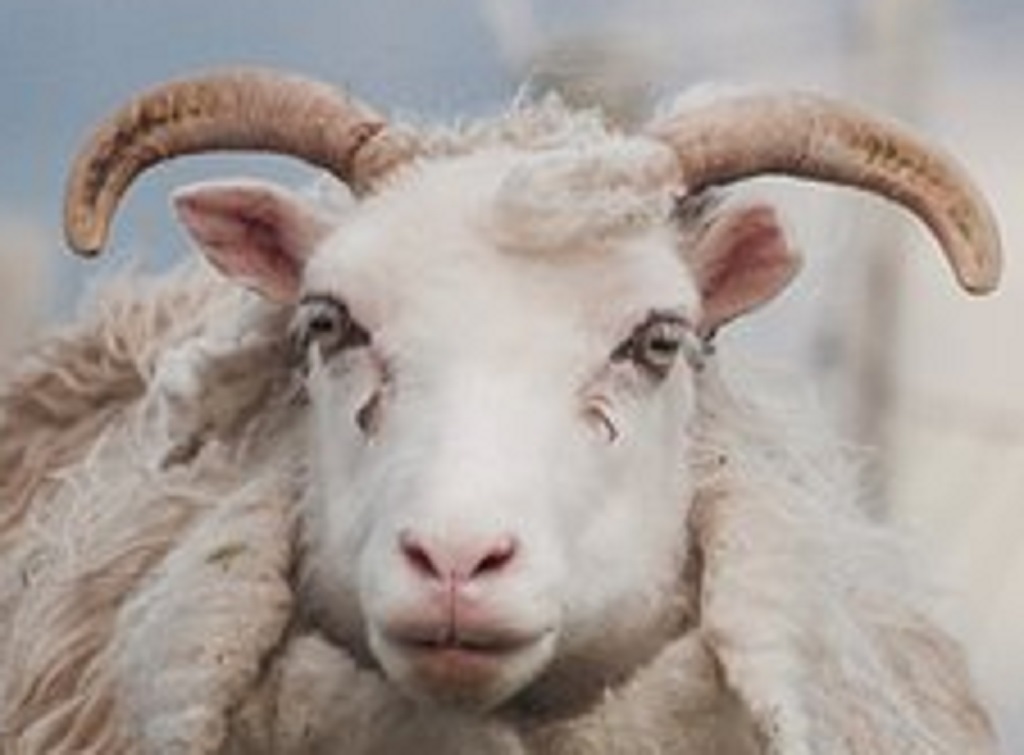
Label: no pain